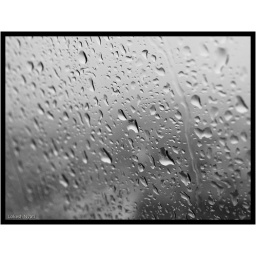
Water drops on the glass wall of Ericsson Globe in Stockholm.